Omar Effendi

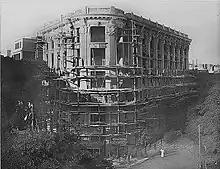
The flagship store during construction

In 2021 the company partnered with the Majid Al Futtaim Group to open 14 Carrefour stores within Omar Effendi locations.